Question: Please indicate a possible affordance area of the baseball bat that can be used for holding
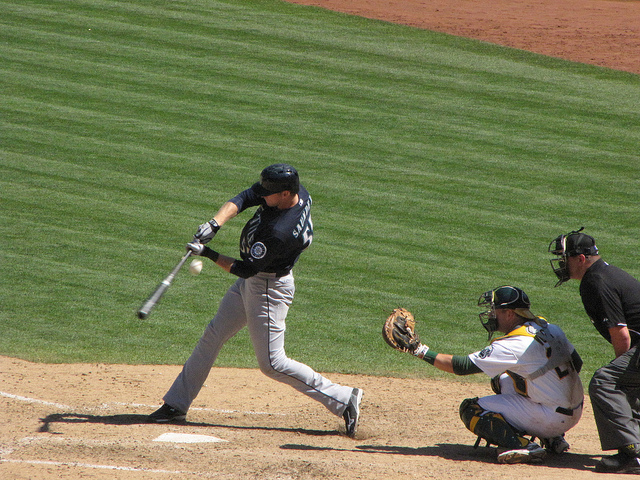
Answer: [182.632, 211.579, 224.737, 256.842]